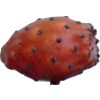
Label: cactus_fruit_red